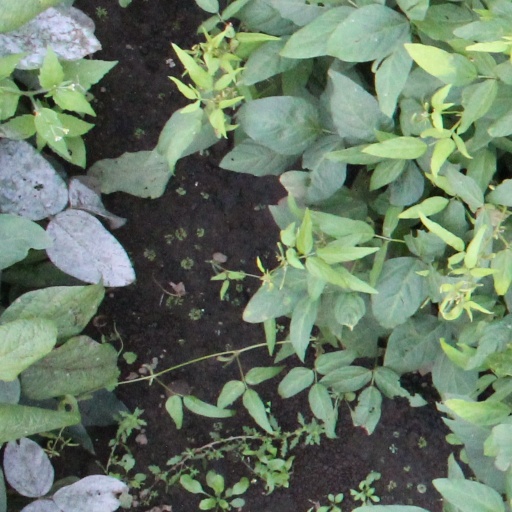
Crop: soybean